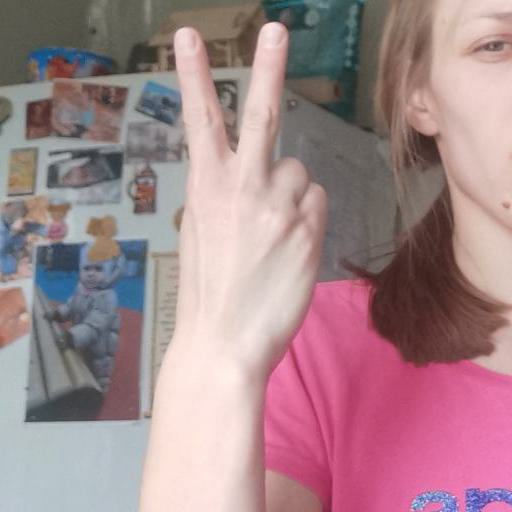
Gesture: peace_inverted